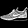
Label: Sneaker